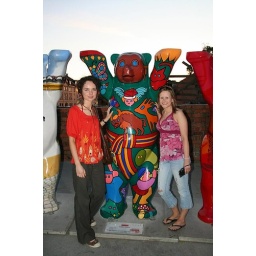
Magda and Agata standing in front of the Poland bear